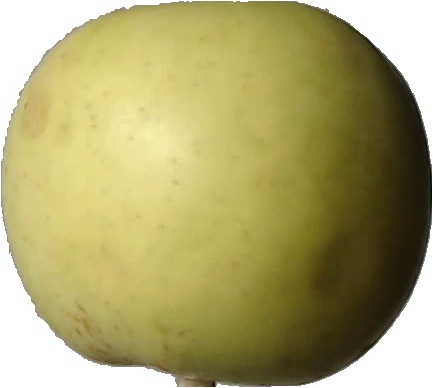
Label: apple_golden_3